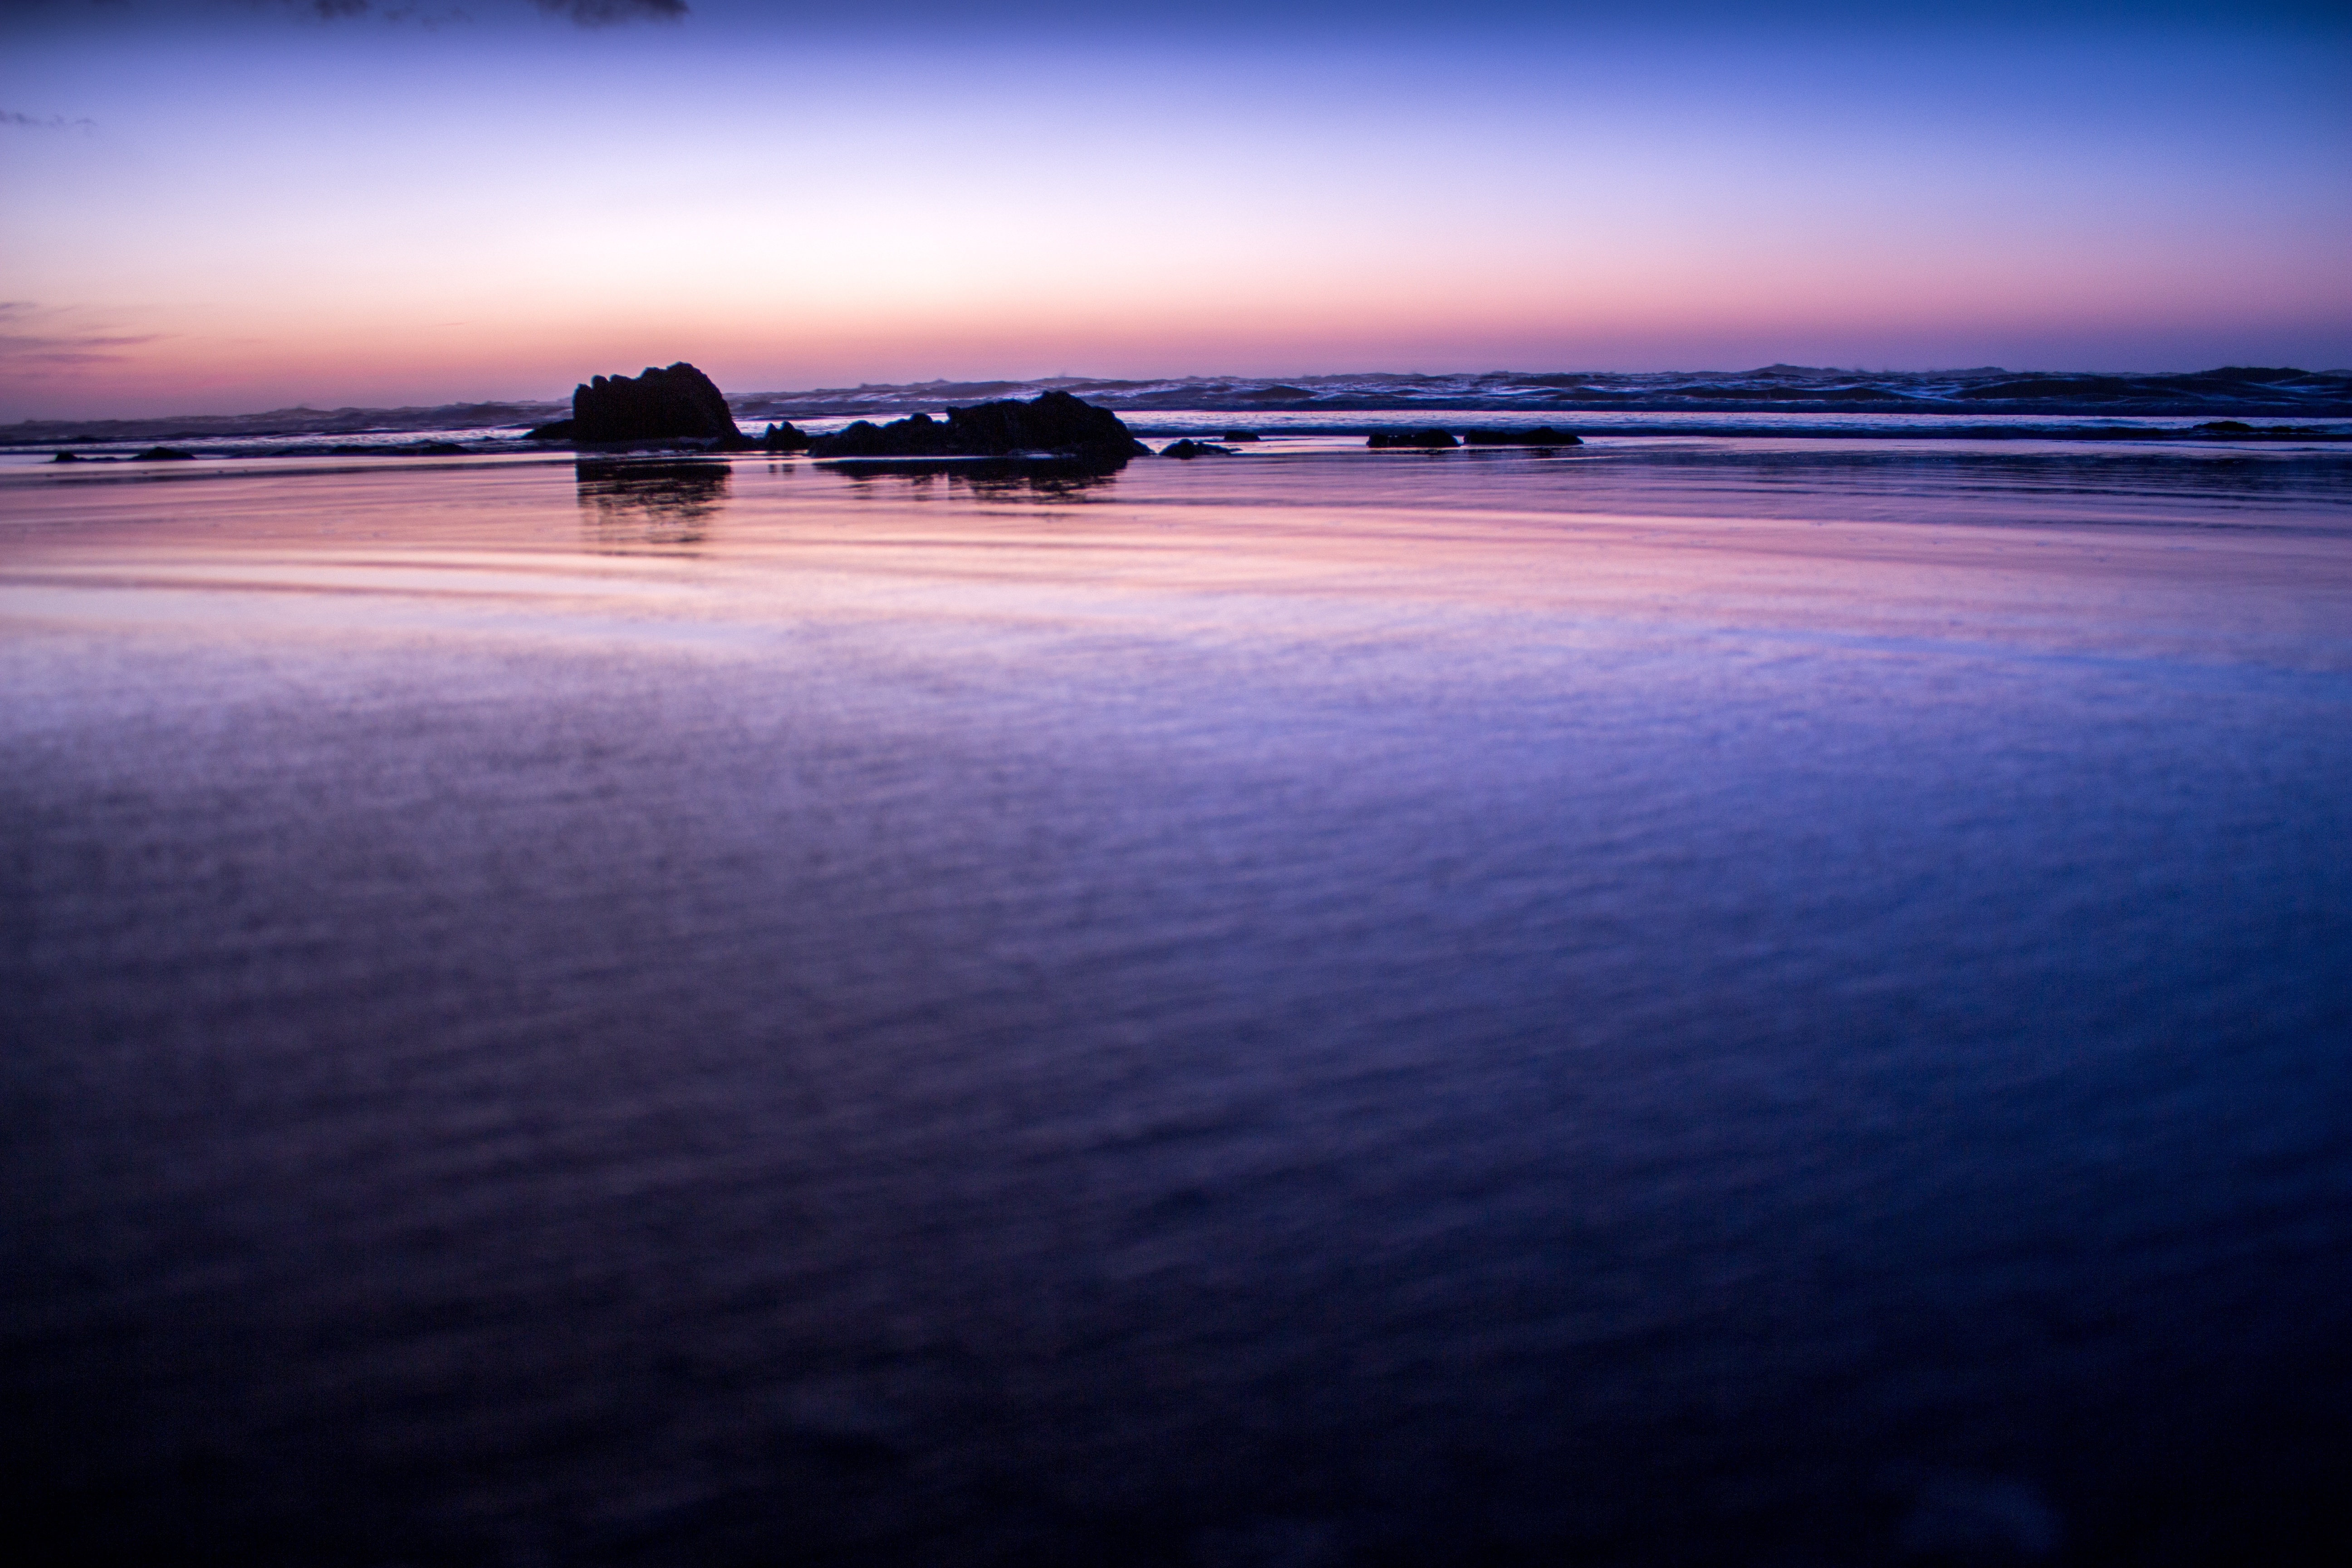
beach, sea, coast, ocean, horizon, sunrise, sunset, wave, dawn, dusk, evening, reflection, body of water